Birmingham West Suburban Railway

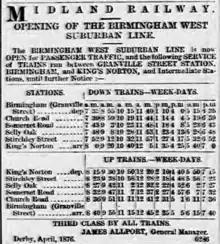
Clipping from Aris's Birmingham Gazette (8 April 1876) detailing the opening of the "Birmingham West Suburban line", including a timetable

As early as 1840, the Worcester and Birmingham Canal attempted to stem the decline in its income, by promoting a scheme to build a railway alongside its canal from the existing Birmingham and Gloucester Railway at into central Birmingham, with a branch to Harborne. The company intended that the railway would pay rent to the canal company for use of their land, thus providing an extra income, but it was unable to raise the funds for the scheme and it was dropped.